Houston Christian Huskies baseball

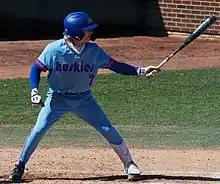
A Huskies baseball player during a 2022 game at Drayton McLane Baseball Stadium at John H. Kobs Field

(Records reflect game results through the conclusion of the 2025 season. This does not include the program's original stint from 1964—1970)